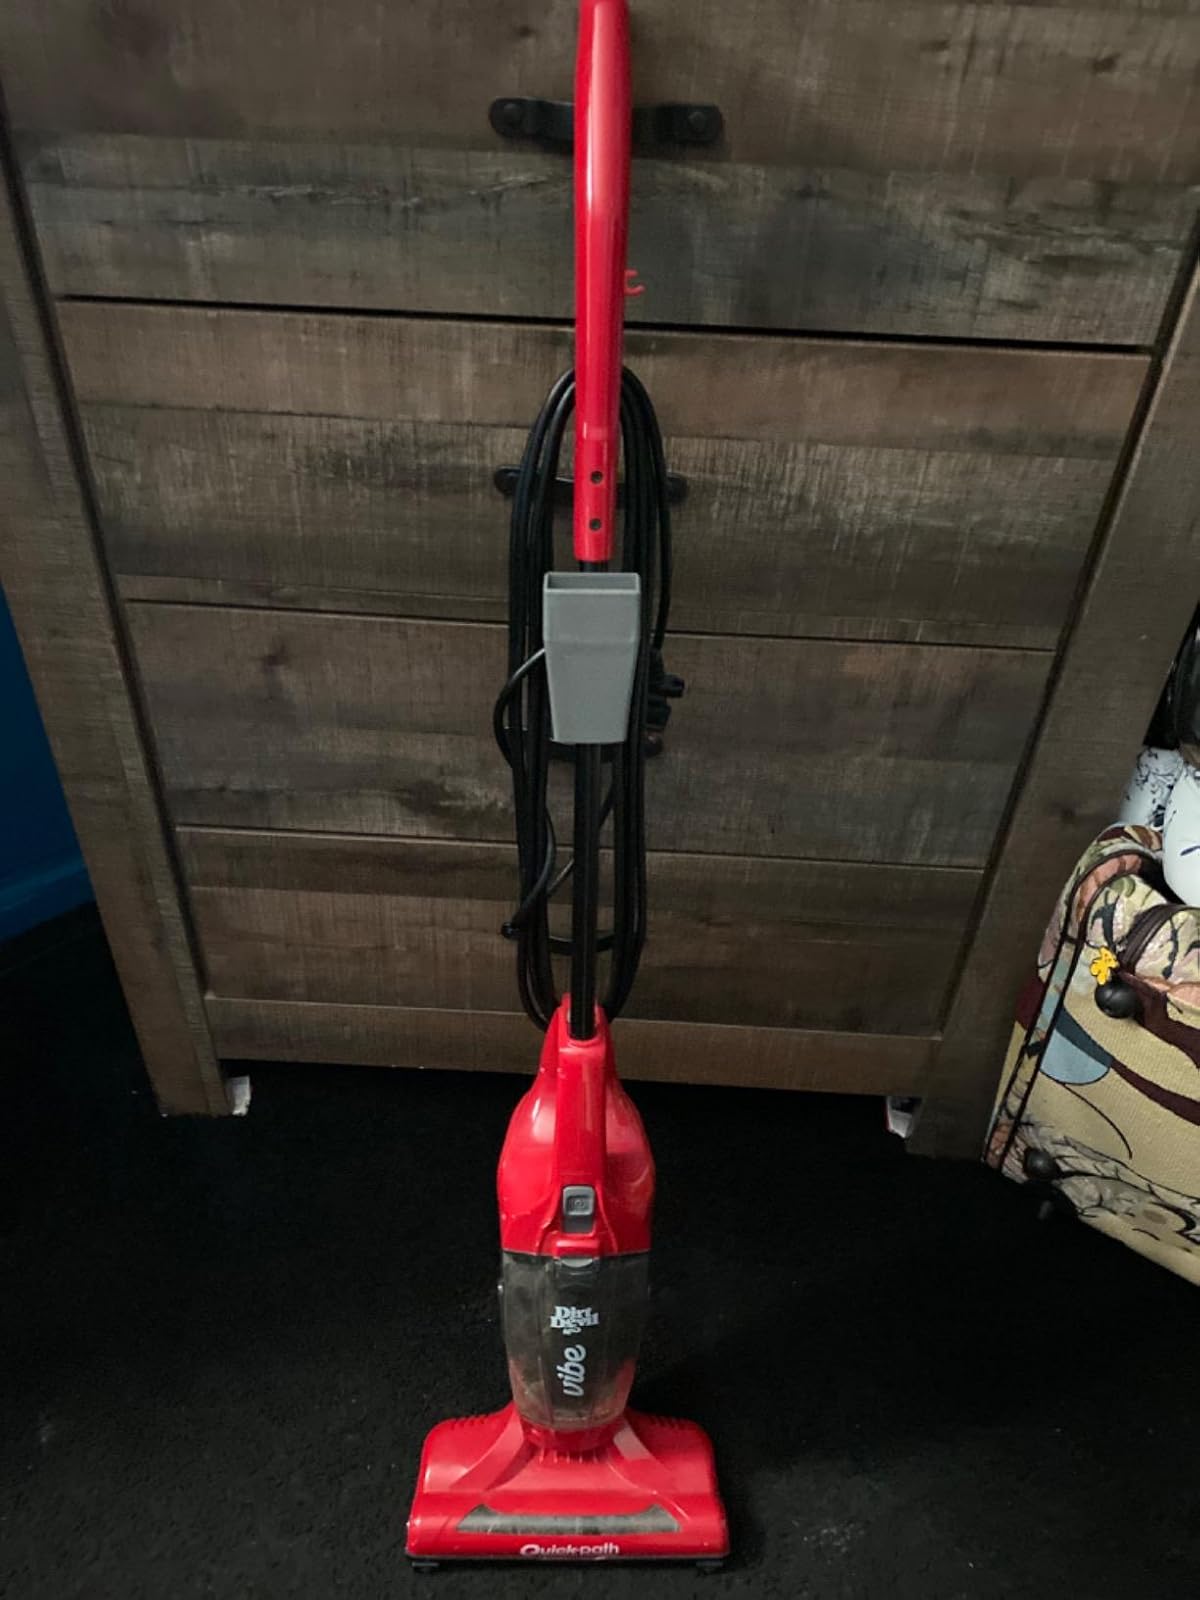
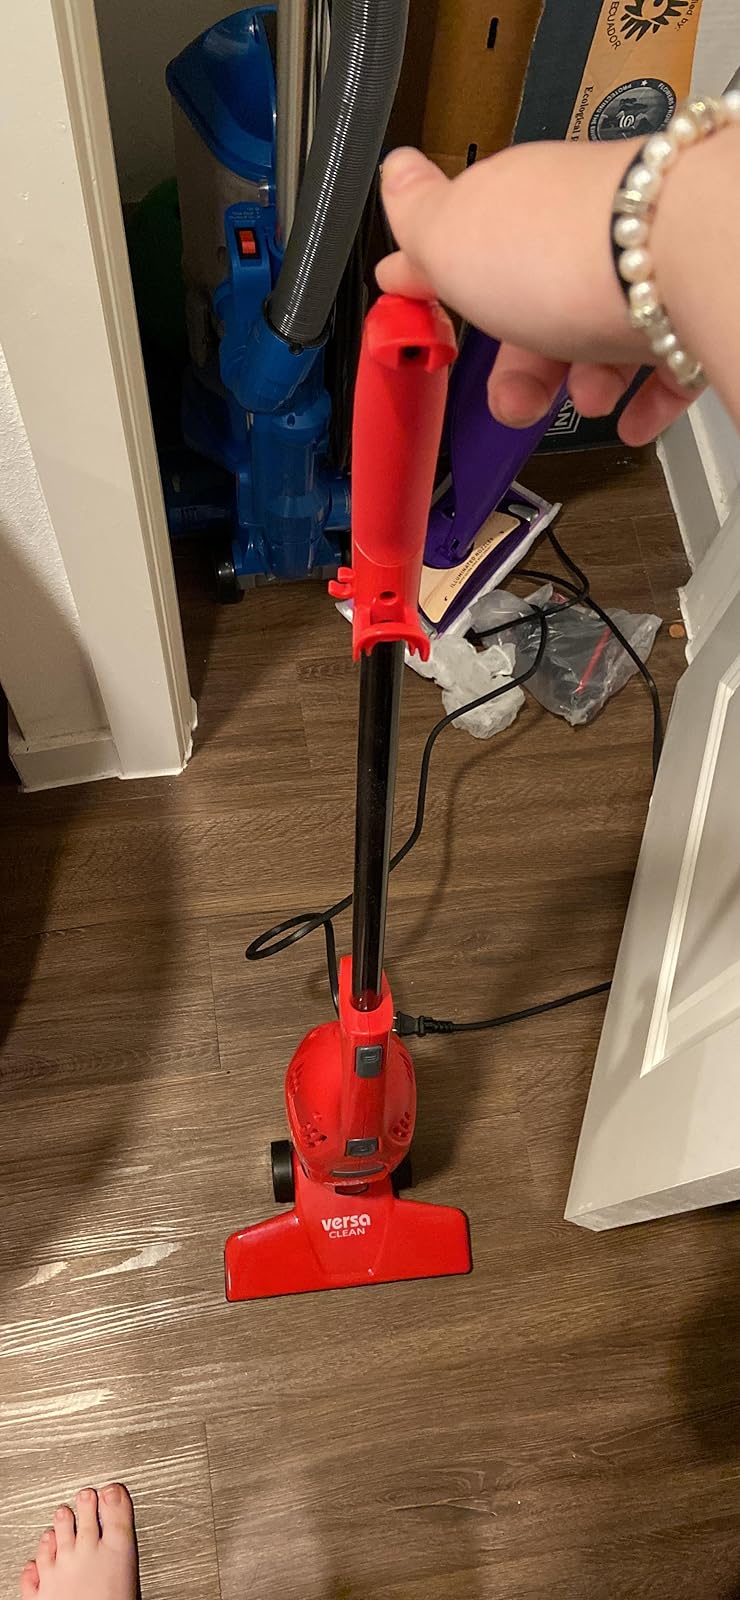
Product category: items_vacuum
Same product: no